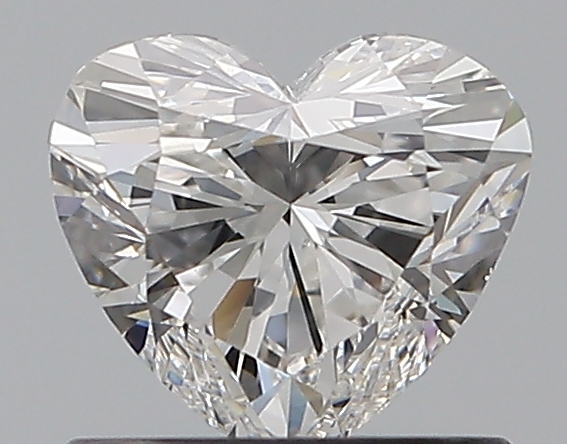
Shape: heart
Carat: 0.7
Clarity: VS2
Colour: F
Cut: EX
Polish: EX
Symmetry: VG
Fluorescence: F
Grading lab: GIA
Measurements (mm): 5.38 x 5.99 x 3.62